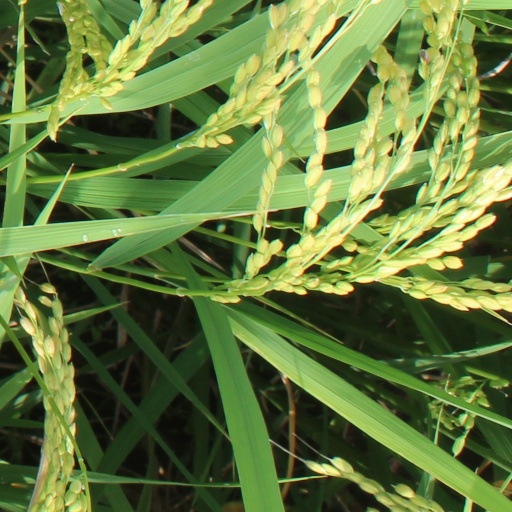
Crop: rice